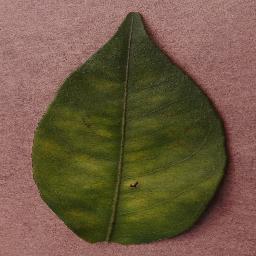
Label: Orange___Haunglongbing_(Citrus_greening)